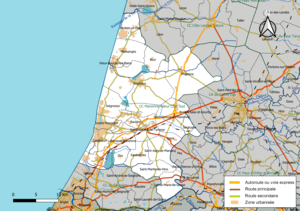
Carte géographique de la Communauté de communes de Maremne-Adour-Côte-Sud, département des Landes, France. Composition au 1er janvier 2019.
La communauté de communes de Maremne Adour Côte-Sud est une communauté de communes française, située dans le département des Landes et la région Nouvelle-Aquitaine. Elle regroupe 23 communes, et plus de 60 000 habitants. Elle est située sur la côte Atlantique dans le sud-ouest du département des Landes. Territoire hautement attractif, elle accueille 8 nouveaux aquitains sur 100 chaque année. Avec seulement 5 % de territoire urbanisé, MACS bénéficie d’une image de nature, d’océan et de biodiversité qui participe à son attractivité. 300 000 touristes viennent ici goûter aux grands espaces durant la saison estivale : golf, surf, traditions et gastronomie locales. MACS joue également un rôle moteur dans l’économie départementale et régionale. Si l’économie résidentielle semble aller de pair avec la croissance démographique, MACS met tout en œuvre pour accompagner les mutations économiques et démographiques du territoire en proposant des services pour chaque âge de la vie.